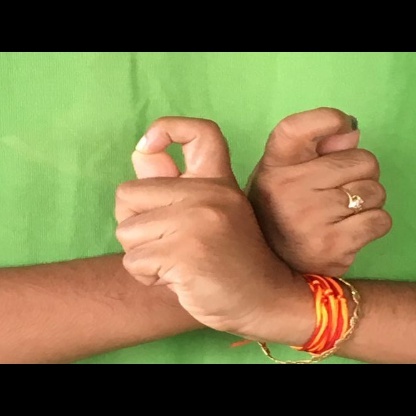
Mudra: Berunda